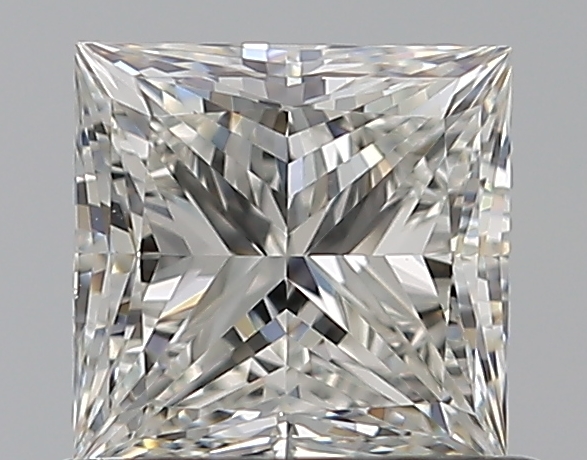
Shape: princess
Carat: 0.71
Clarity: VVS1
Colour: H
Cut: EX
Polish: EX
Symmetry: VG
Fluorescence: F
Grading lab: GIA
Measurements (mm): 4.89 x 4.78 x 3.42